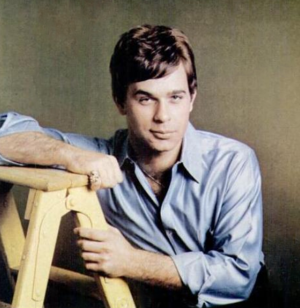
Lugee Alfredo Giovanni Sacco, dit Lou Christie est un chanteur américain. Ses plus grands succès sont Two Faces Have I, Lightnin' Strikes et I'm Gonna Make You Mine.